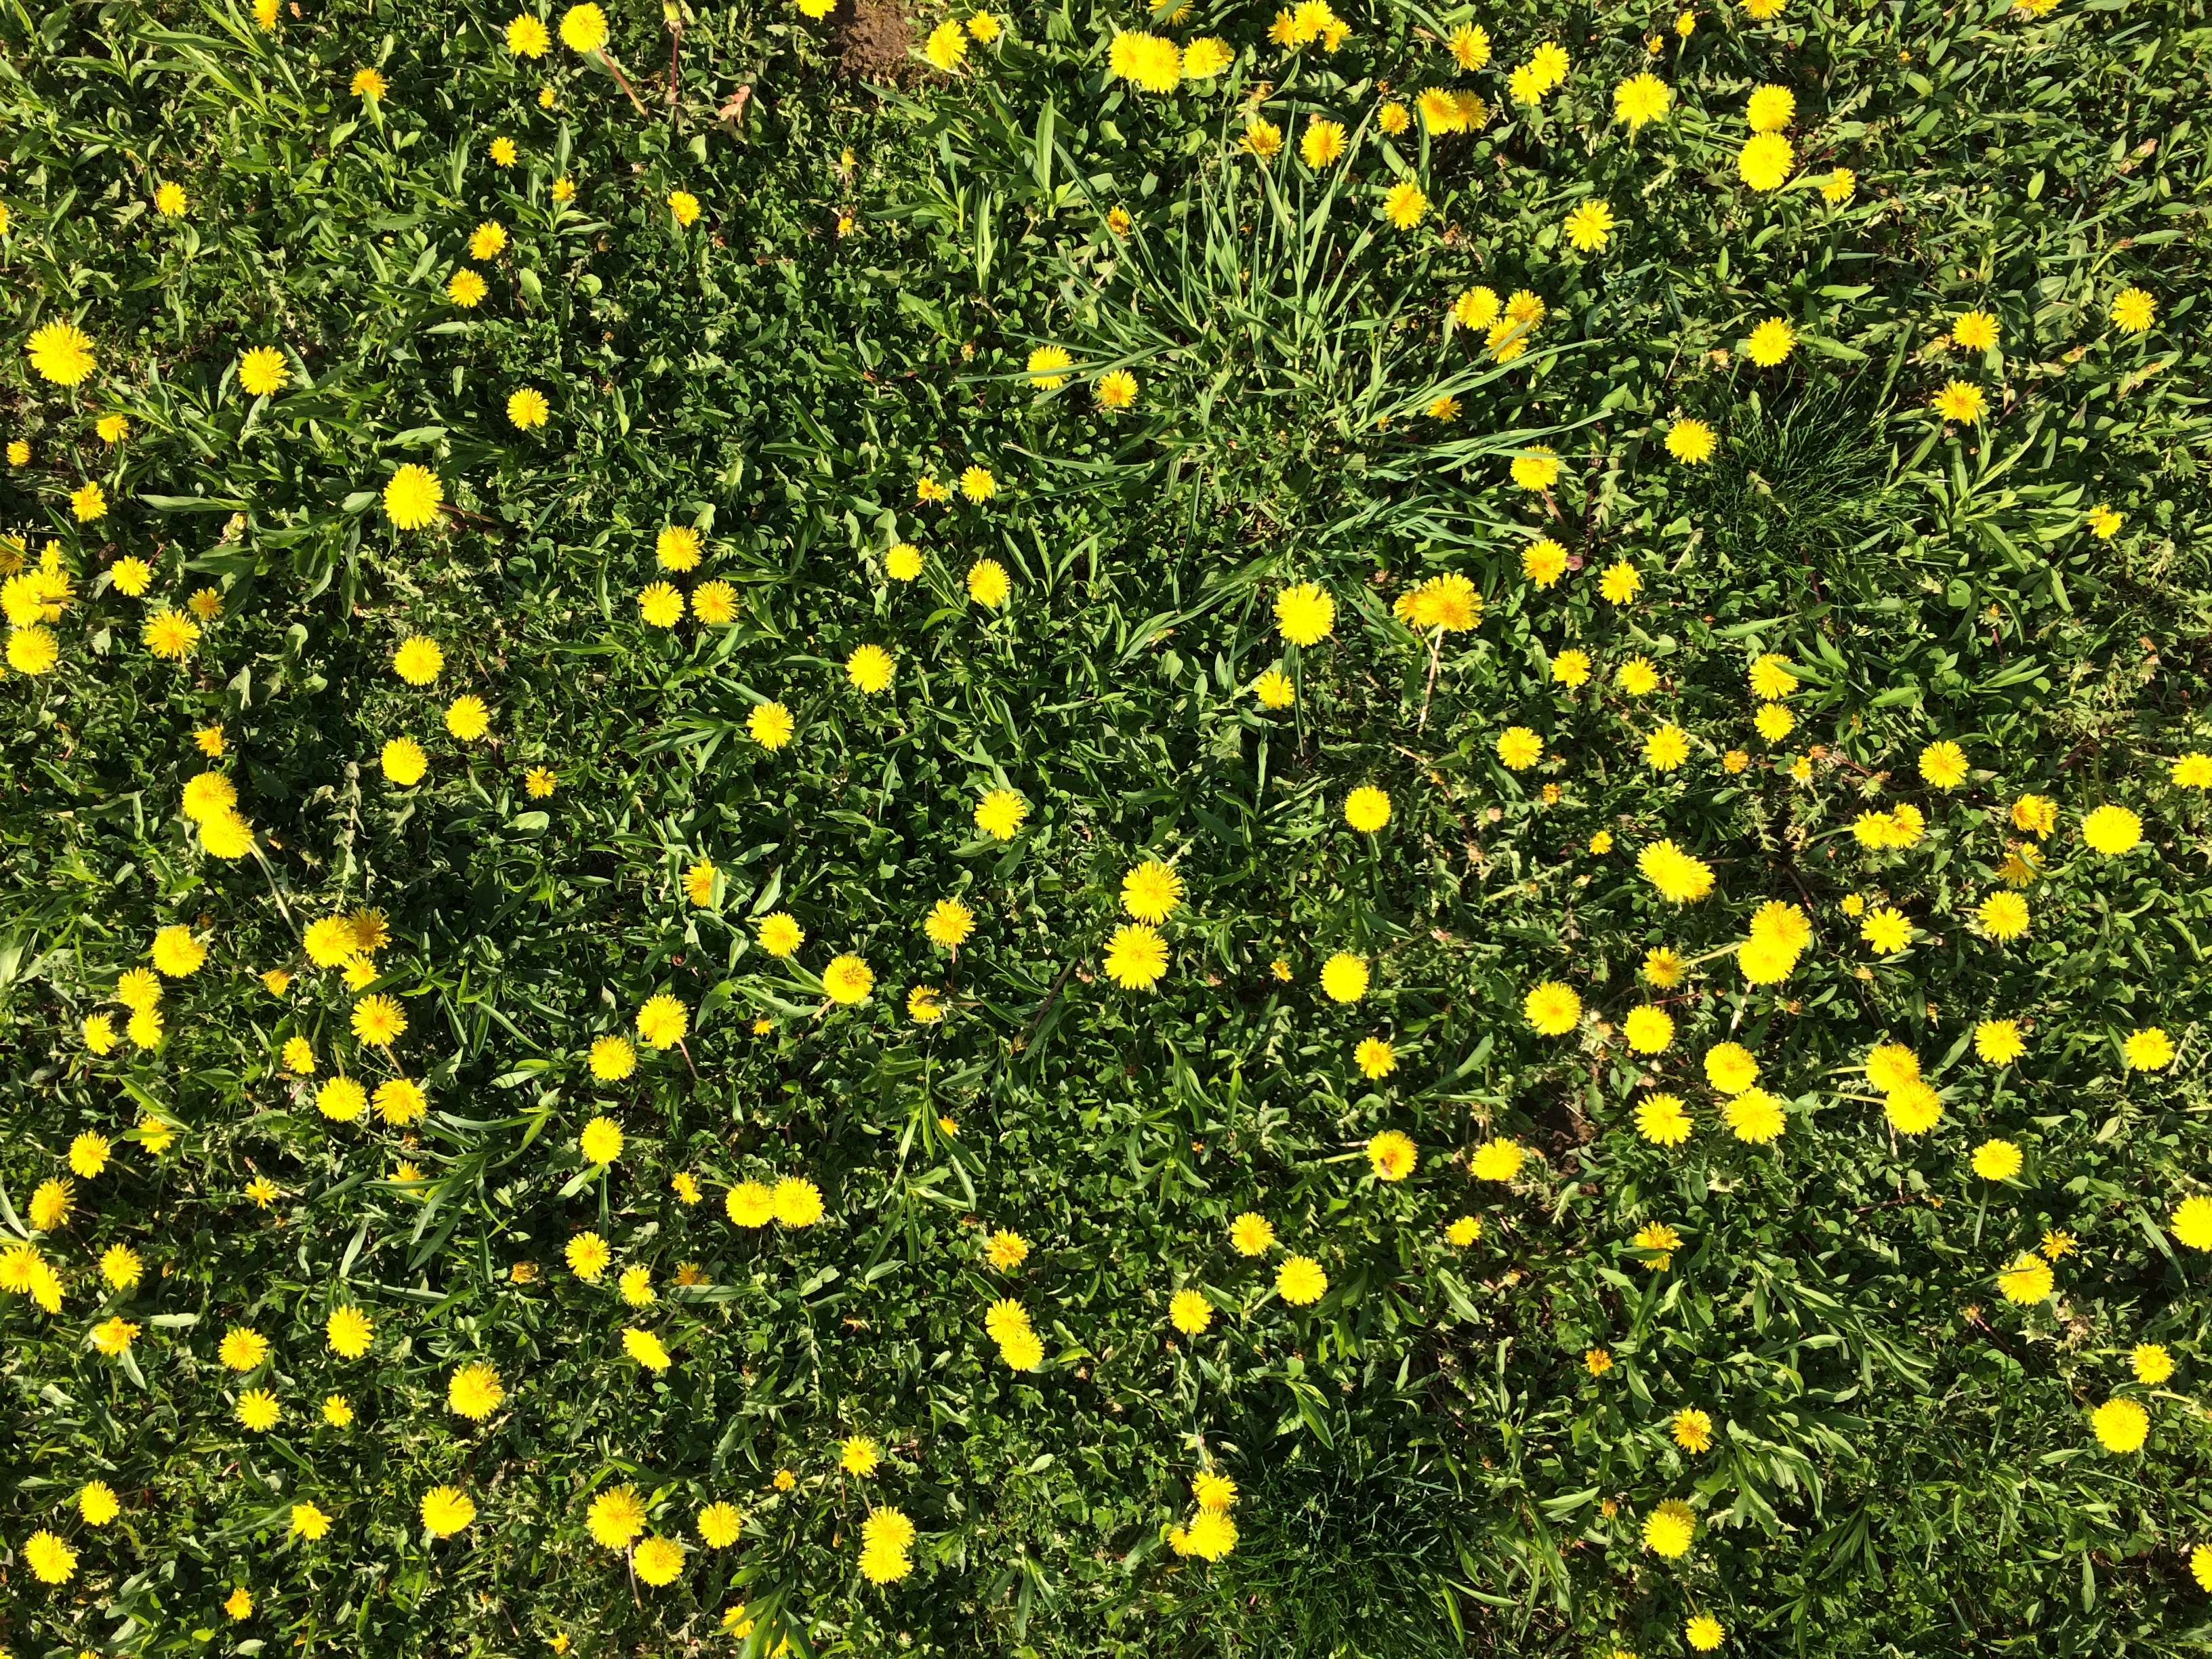
dandelions, weeds, grass, lawn, flower, yellow, plant, flora, field, meadow, mustard plant, groundcover, chamaemelum nobile, rapeseed, shrub, daisy family, wildflower, brassica rapa, canola, annual plant, common tormentil, mustard and cabbage family